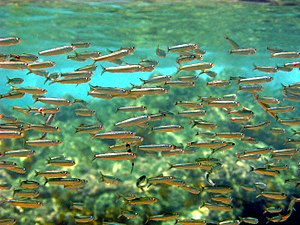
Sardin
"Sardin, også kaldet europæisk sardin eller almindelig sardin, er en fiskeart, som tillhører sildefamilien, og som lever i saltvand i det nordøstlige Atlanten, Sortehavet og Middelhavet på dybder mellem 10 og 100 m. Den er den eneste art i sin slægt, Sardina, men der findes nærtbeslægtede fiskearter, som fanges og sælges under navnet ""sardin"" eller ""sardiner"", fx Sardinops sagax.